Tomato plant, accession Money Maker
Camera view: vertical (180 deg); turntable rotation: 90 degrees
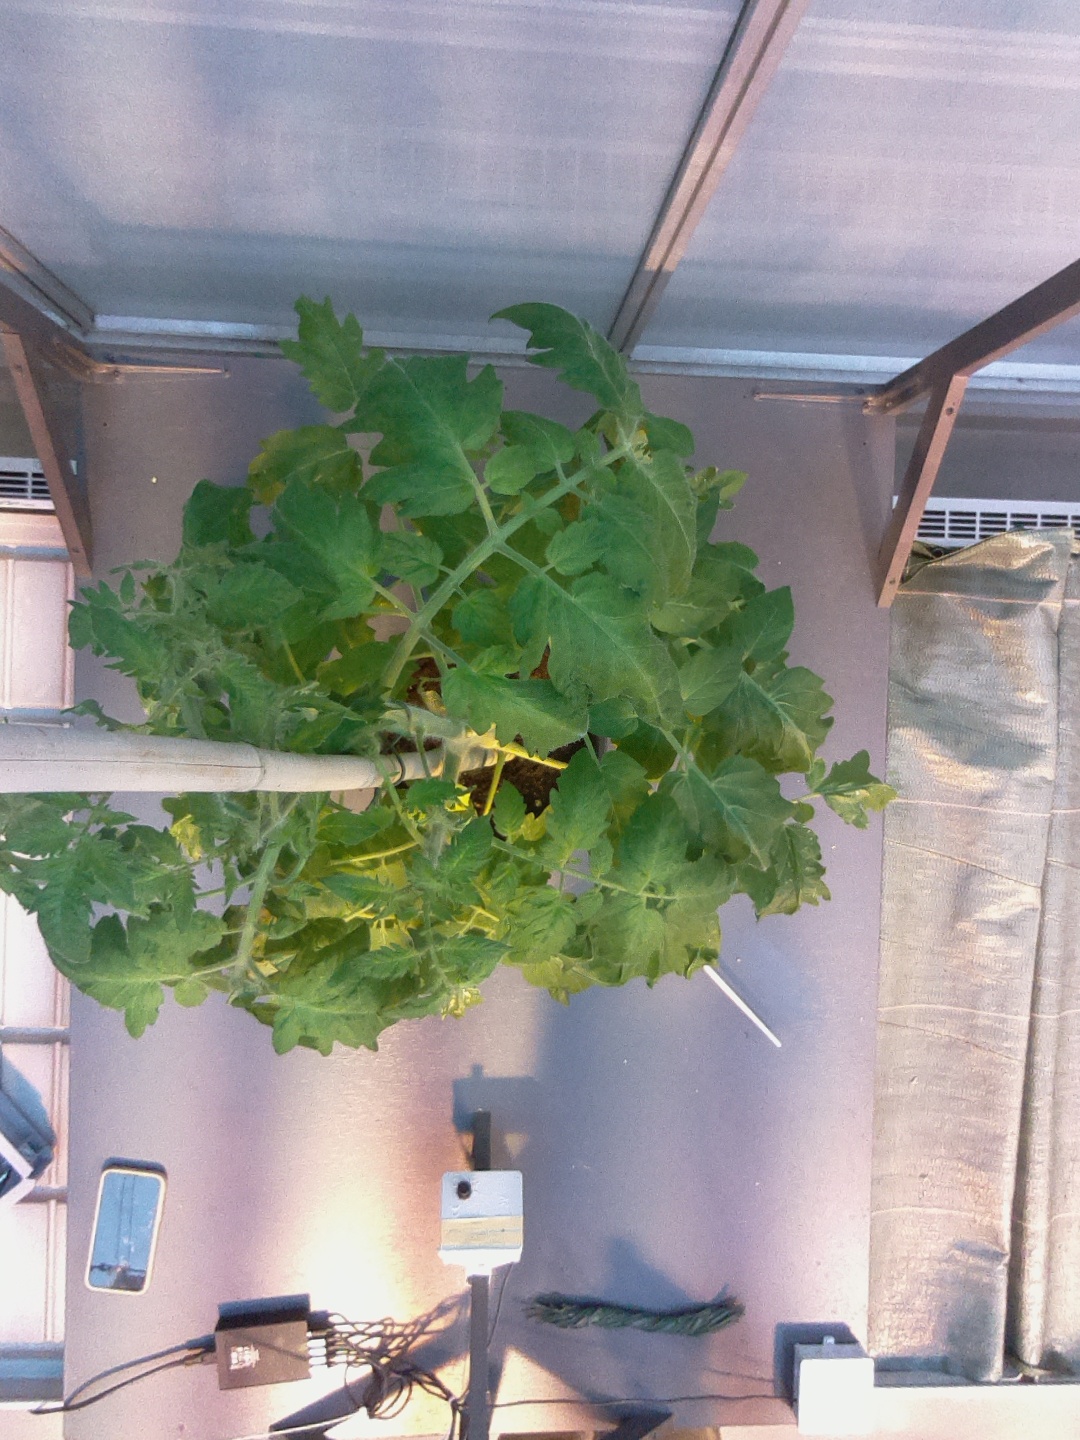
BBCH growth stage 65: Full flowering, 50%-60% of flowers open, first petals falling